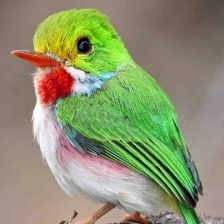
Species: CUBAN TODY
Scientific name: TODUS MULTICOLOR